Wednesday 3:30 PM

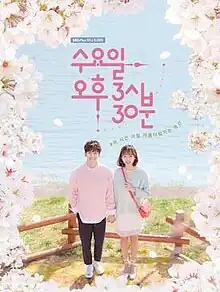
Promotional Poster

Wednesday 3:30 PM is a South Korean mini television series starring Lee Hong-bin, Jin Ki-joo, Ahn Bo-hyun and Cha Jung-won. The drama first aired on Oksusu, a mobile app, on May 31, 2017. It first aired on Oksusu, then aired on SBS Plus every Wednesday at 15:30 (KST) starting from June 7, 2017.